Bradley Fighting Vehicle

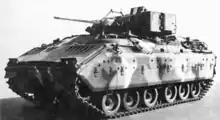
A XM2

In 1963, the U.S. and West German governments began work on the MBT-70 main battle tank design and an IFV companion project called MICV-65, Mechanized Infantry Combat Vehicle. In 1964, the Army solicited bids for the MICV-65, awarding the contract for the Pacific Car and Foundry Company. The first XM701 prototype was delivered in 1965 and testing was completed in 1966. The XM701 shared components with the M107 and M110 self-propelled howitzers.